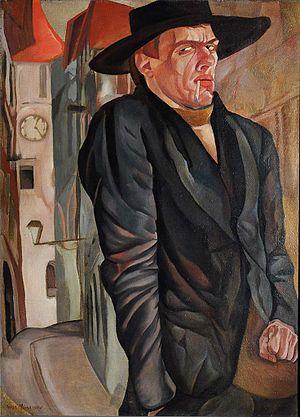
Boris Dmitrievitch Grigoriev, né le 11 juillet 1886 à Moscou, mort le 7 février 1939 à Cagnes-sur-Mer, est un peintre de l'avant-garde russe.